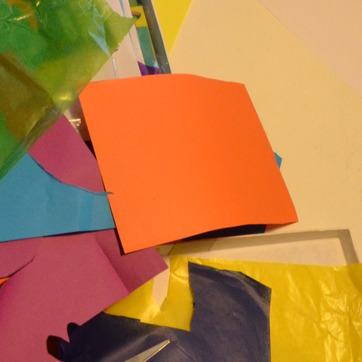
Material: paper